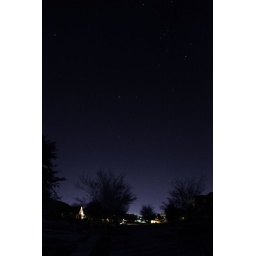
orion seen in clearly in the night sky above the neighborhood street